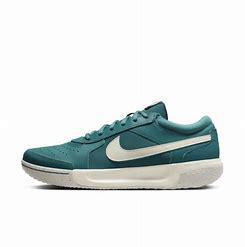
Brand: Nike
Model: Court Zoom Lite 3